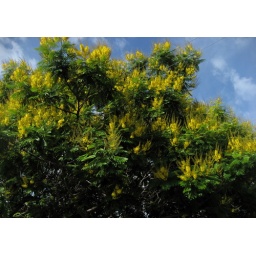
golden rain tree in bloom